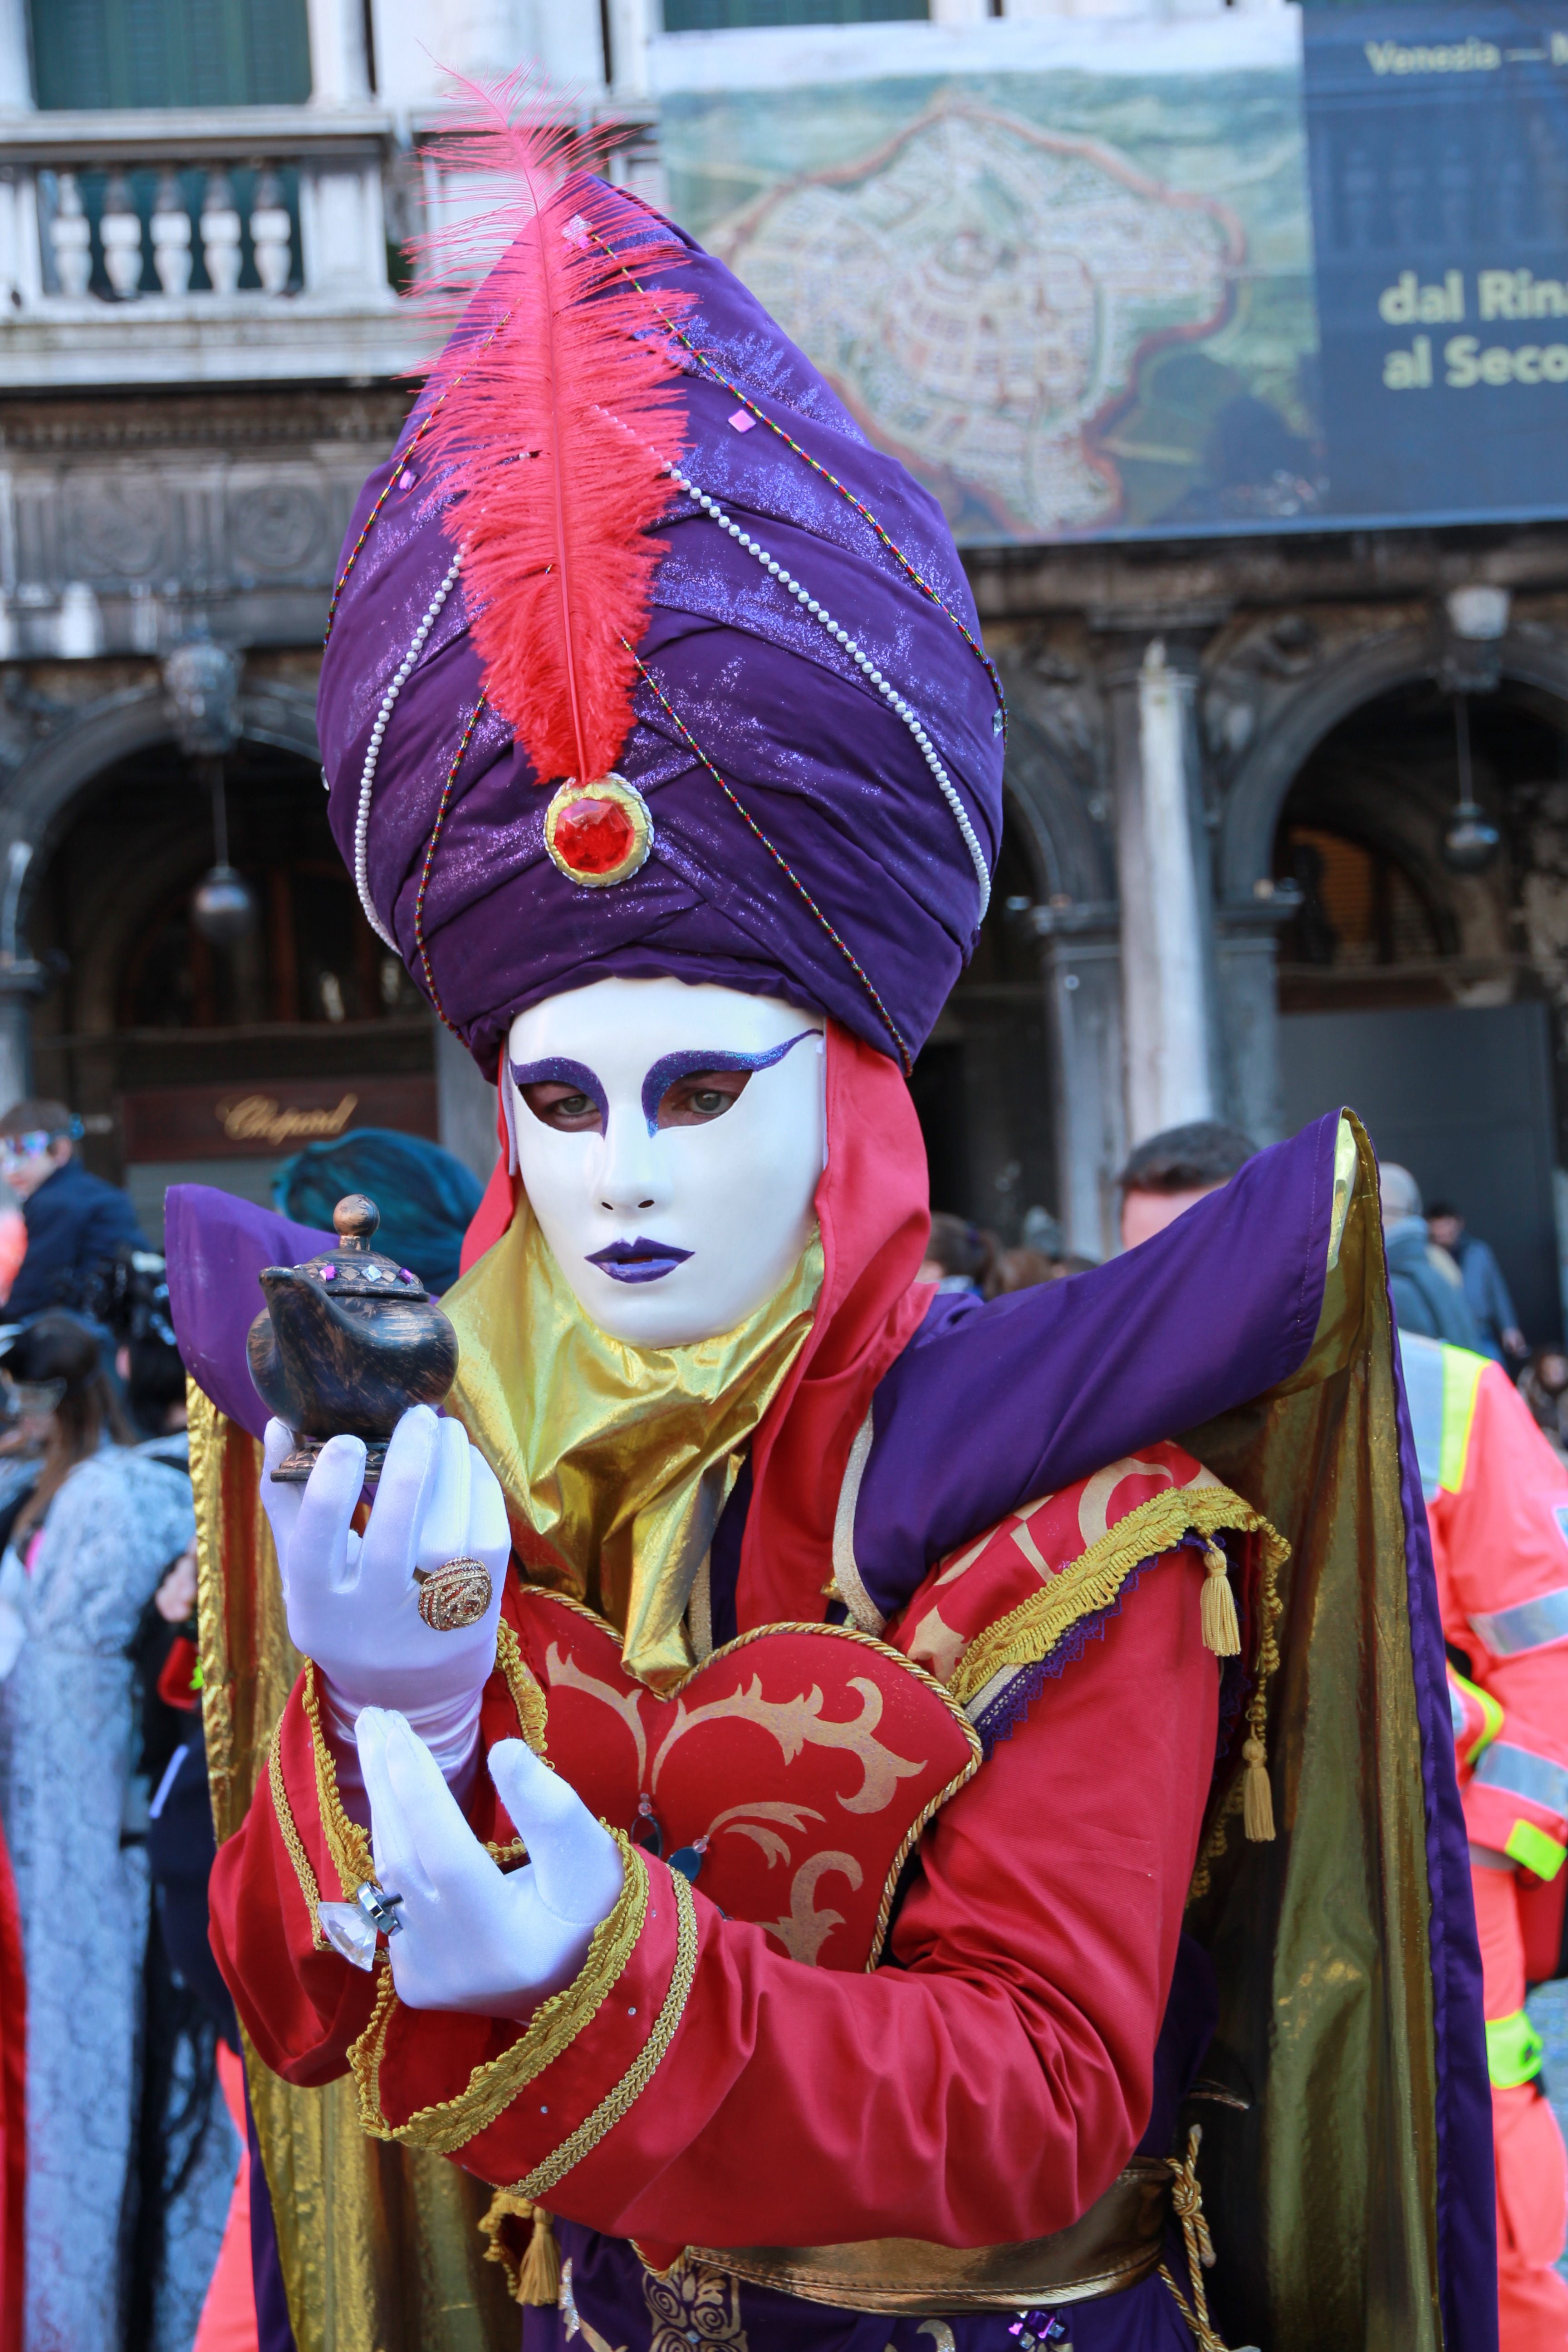
suit, carnival, color, lamp, clothing, festival, temple, tradition, costume, aladin, charmed